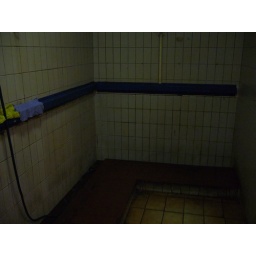
This is the &amp;quot;urinal&amp;quot; in the bathroom of the Prague Metro Mustek -- Just pee on the wall